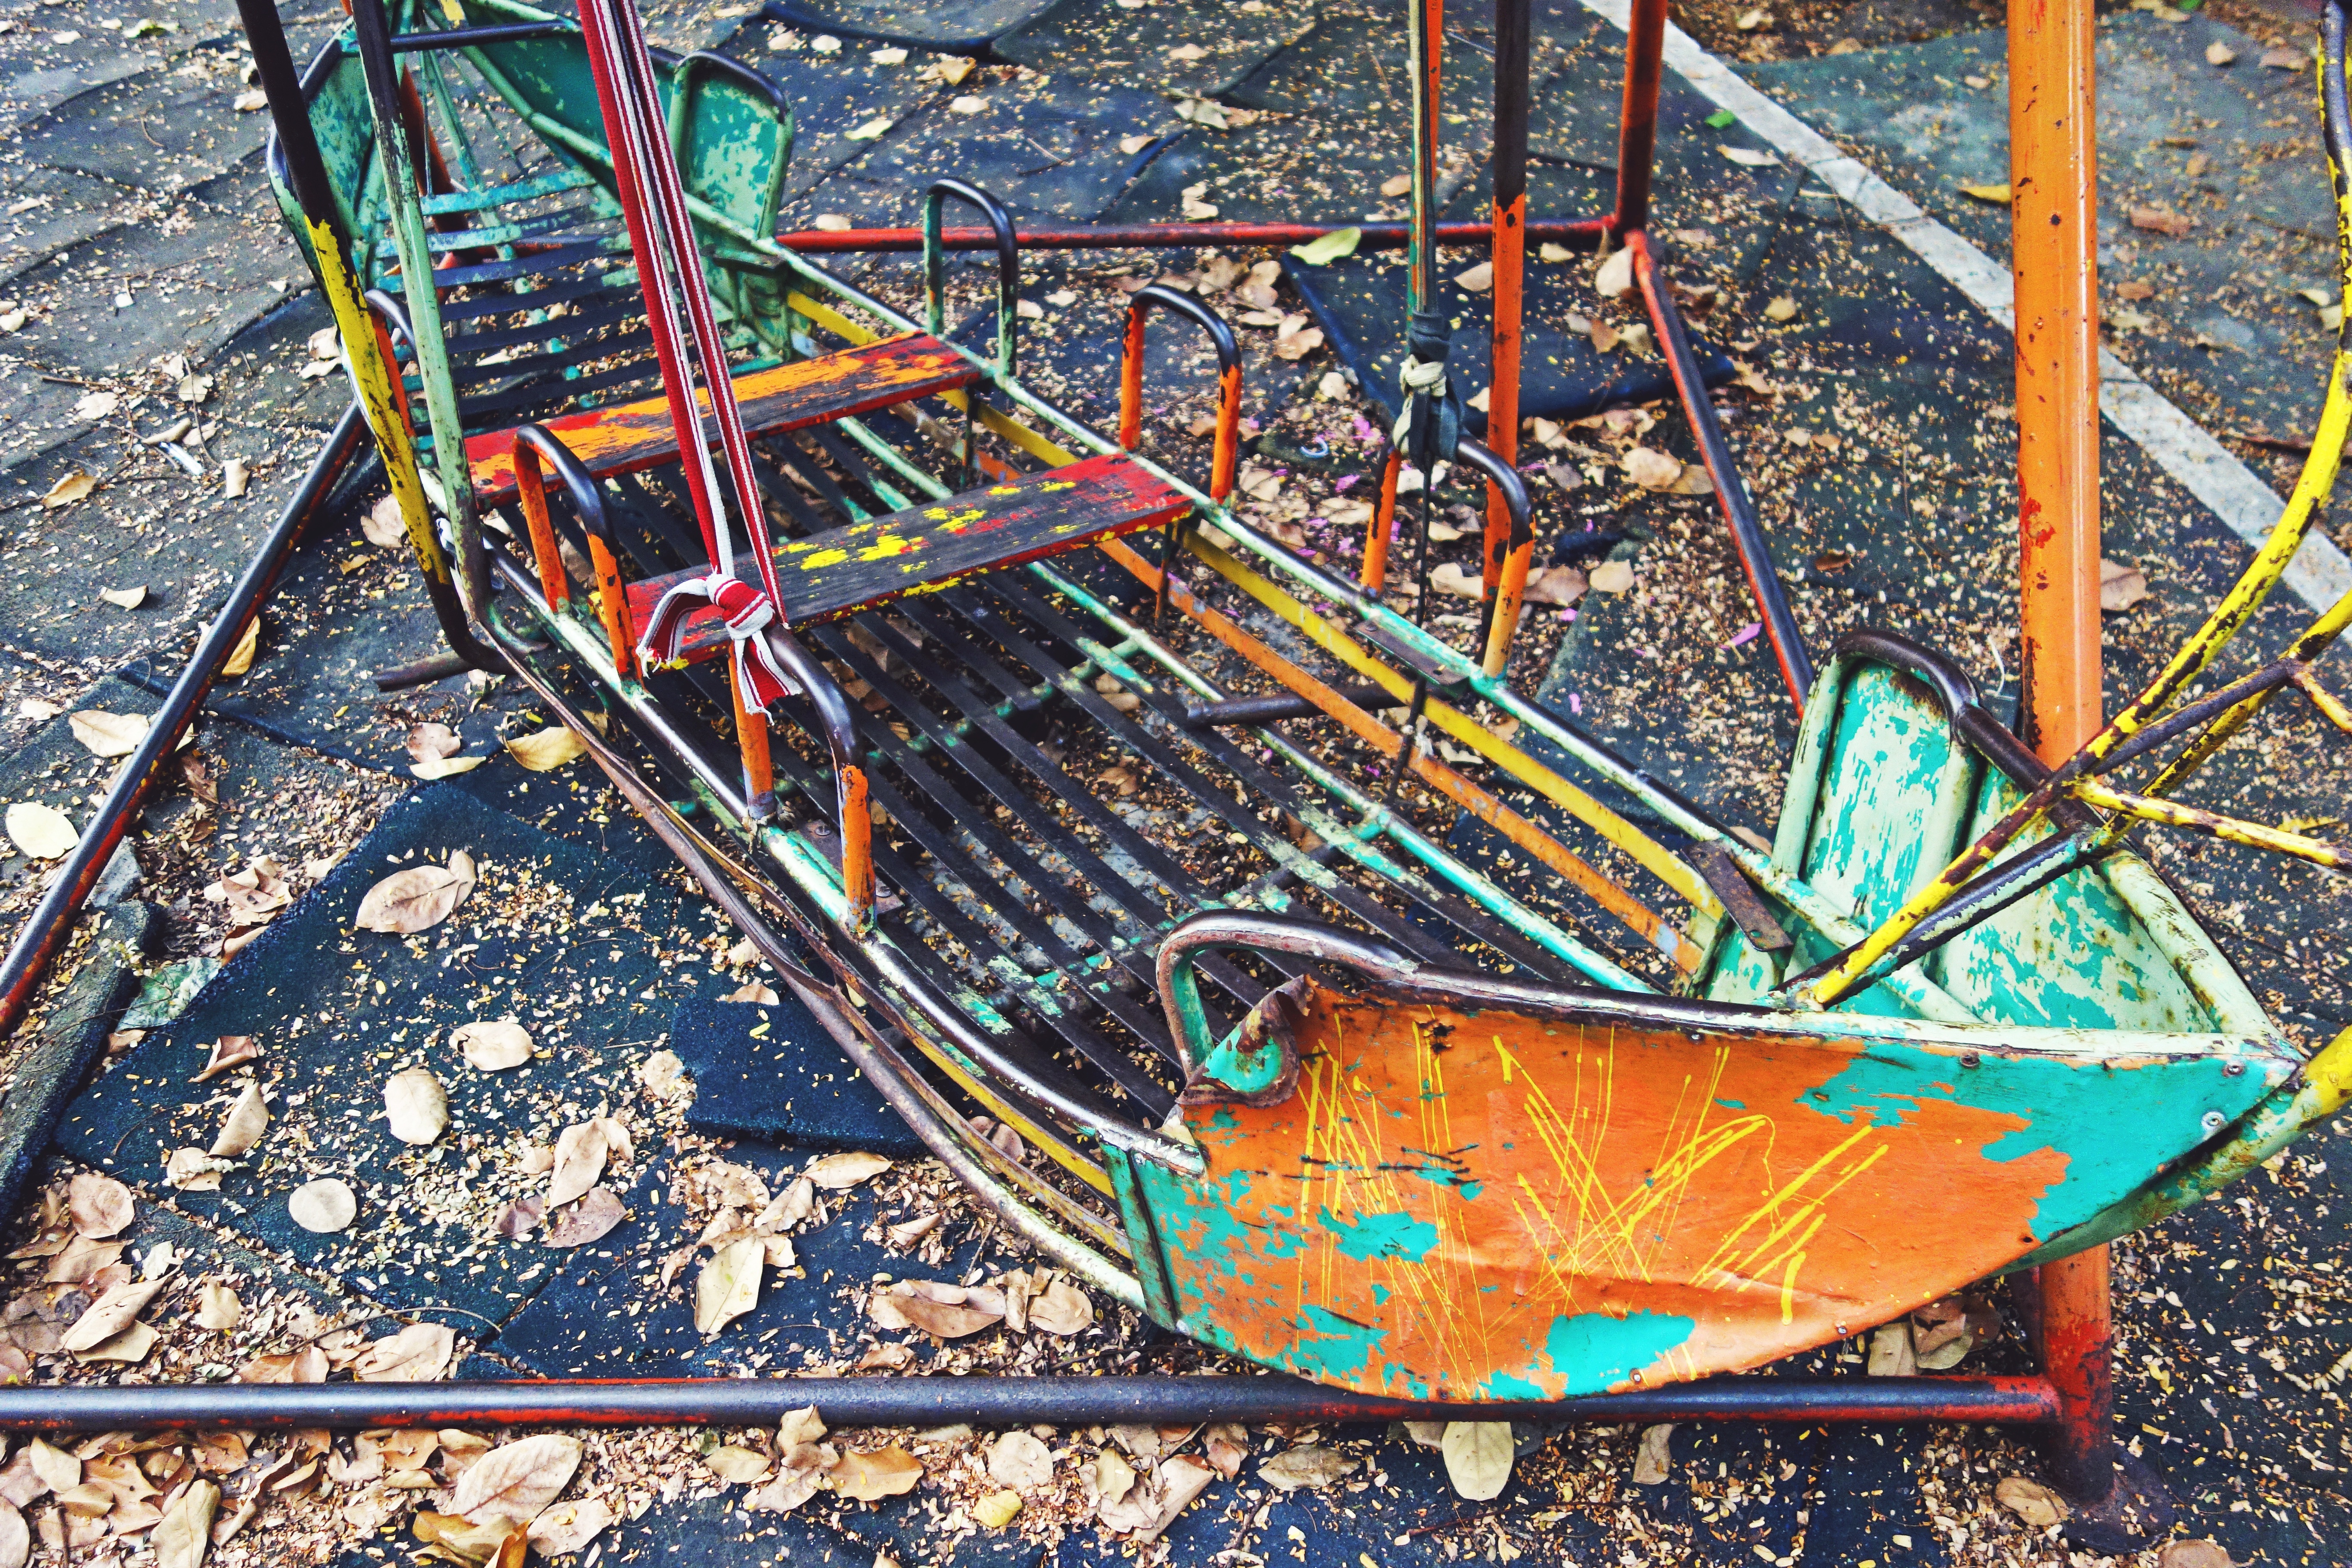
track, boat, vehicle, park, metal, abandoned, lifestyle, toy, swing, weathered, art, playground, creepy, rusted, closed, run down